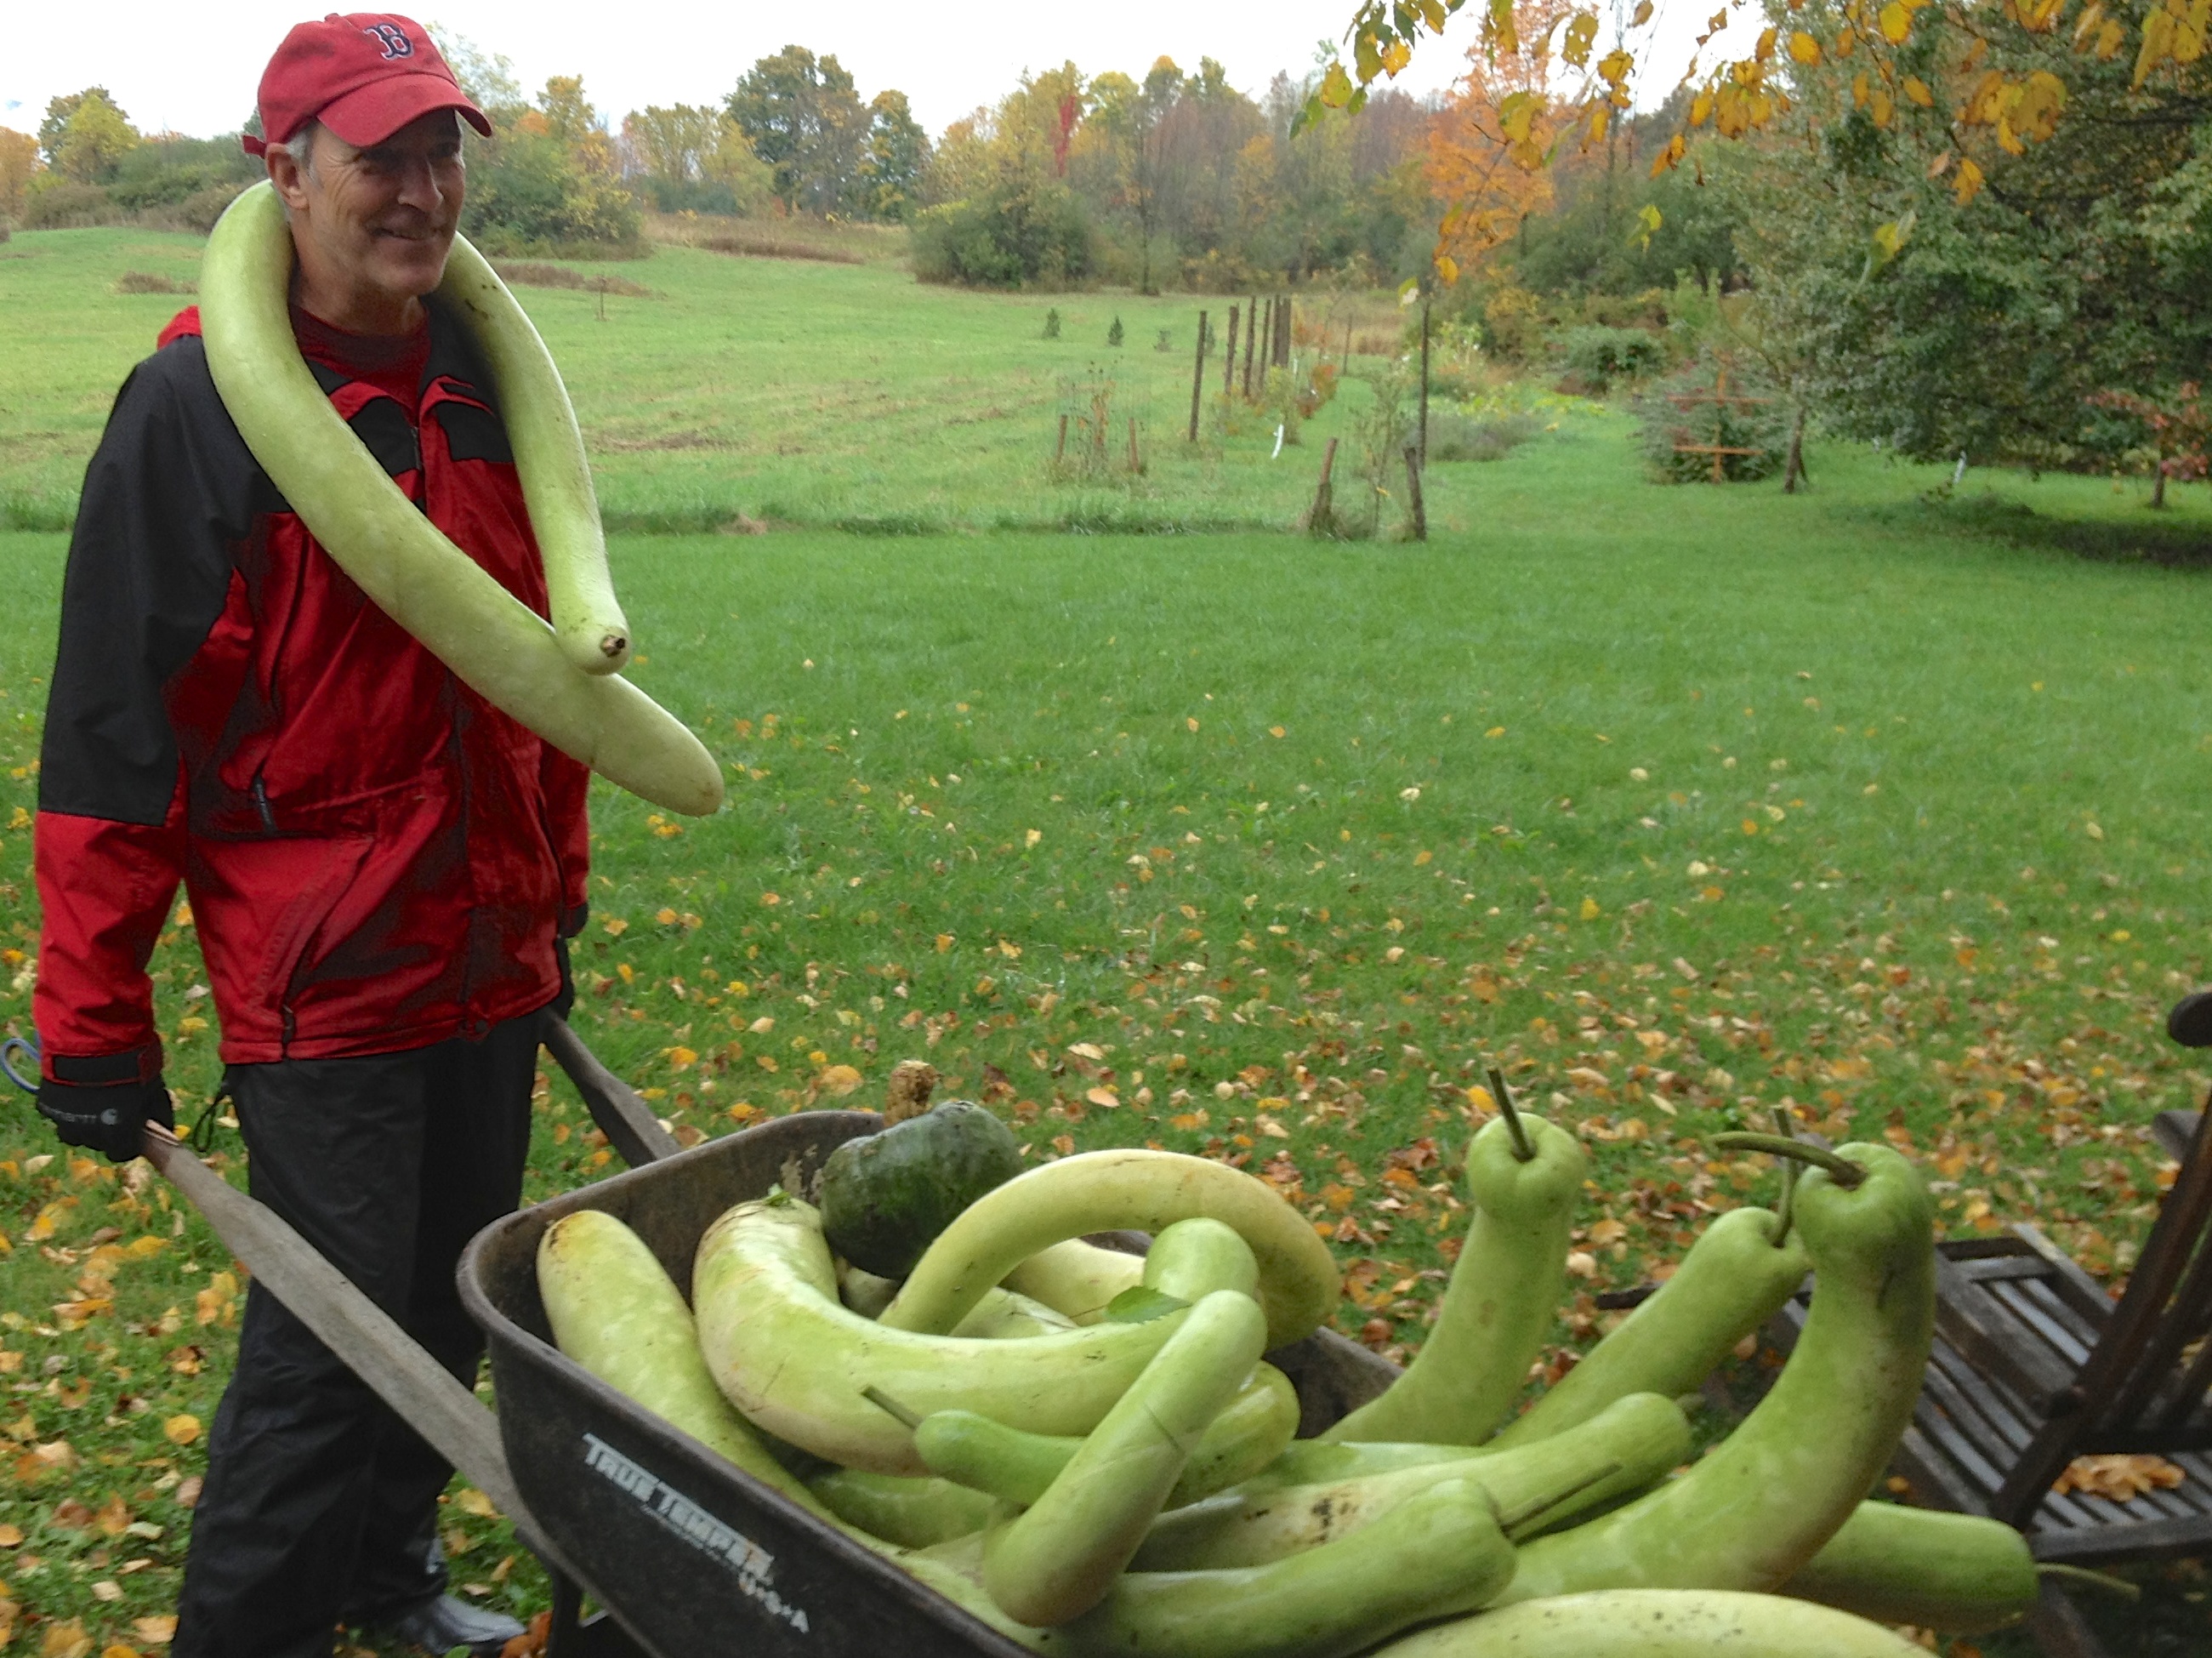
plant, farm, flower, food, produce, vegetable, gourd, flowering plant, land plant